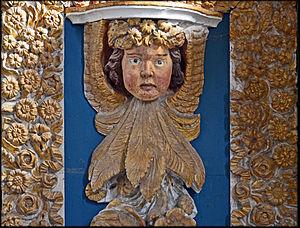
Intérieur de l'église Saint-Derrien de (dans la commune de Commana, située en Bretagne dans l'Ouest de la France). Le transept sud abrite le ""retable des cinq plaies"". On trouve au fond de l'église un baptistère constitué d'un bassin de pierre surplombé d'un haut dai de bois notamment décoré de sculptures féminines présentant les vertus (tempérence, justice...).